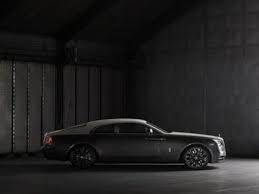
Label: noambulance